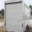
Label: truck